J. J. Hardy

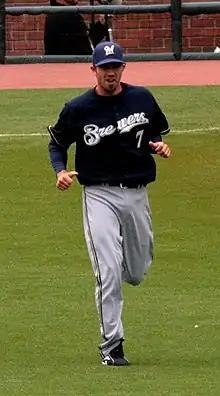
Hardy during his tenure with the Milwaukee Brewers in 2008.

As of the end of the 2008 season, Hardy was batting .283, with 2 stolen bases, 24 home runs, and 74 RBI. He had a 16-game hitting streak, which was broken on July 5 with a sacrifice bunt in order to aid the Brewers in defeating the Pittsburgh Pirates. For the week of July 7, he was the National League Player of the Week.